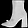
Label: Ankle boot